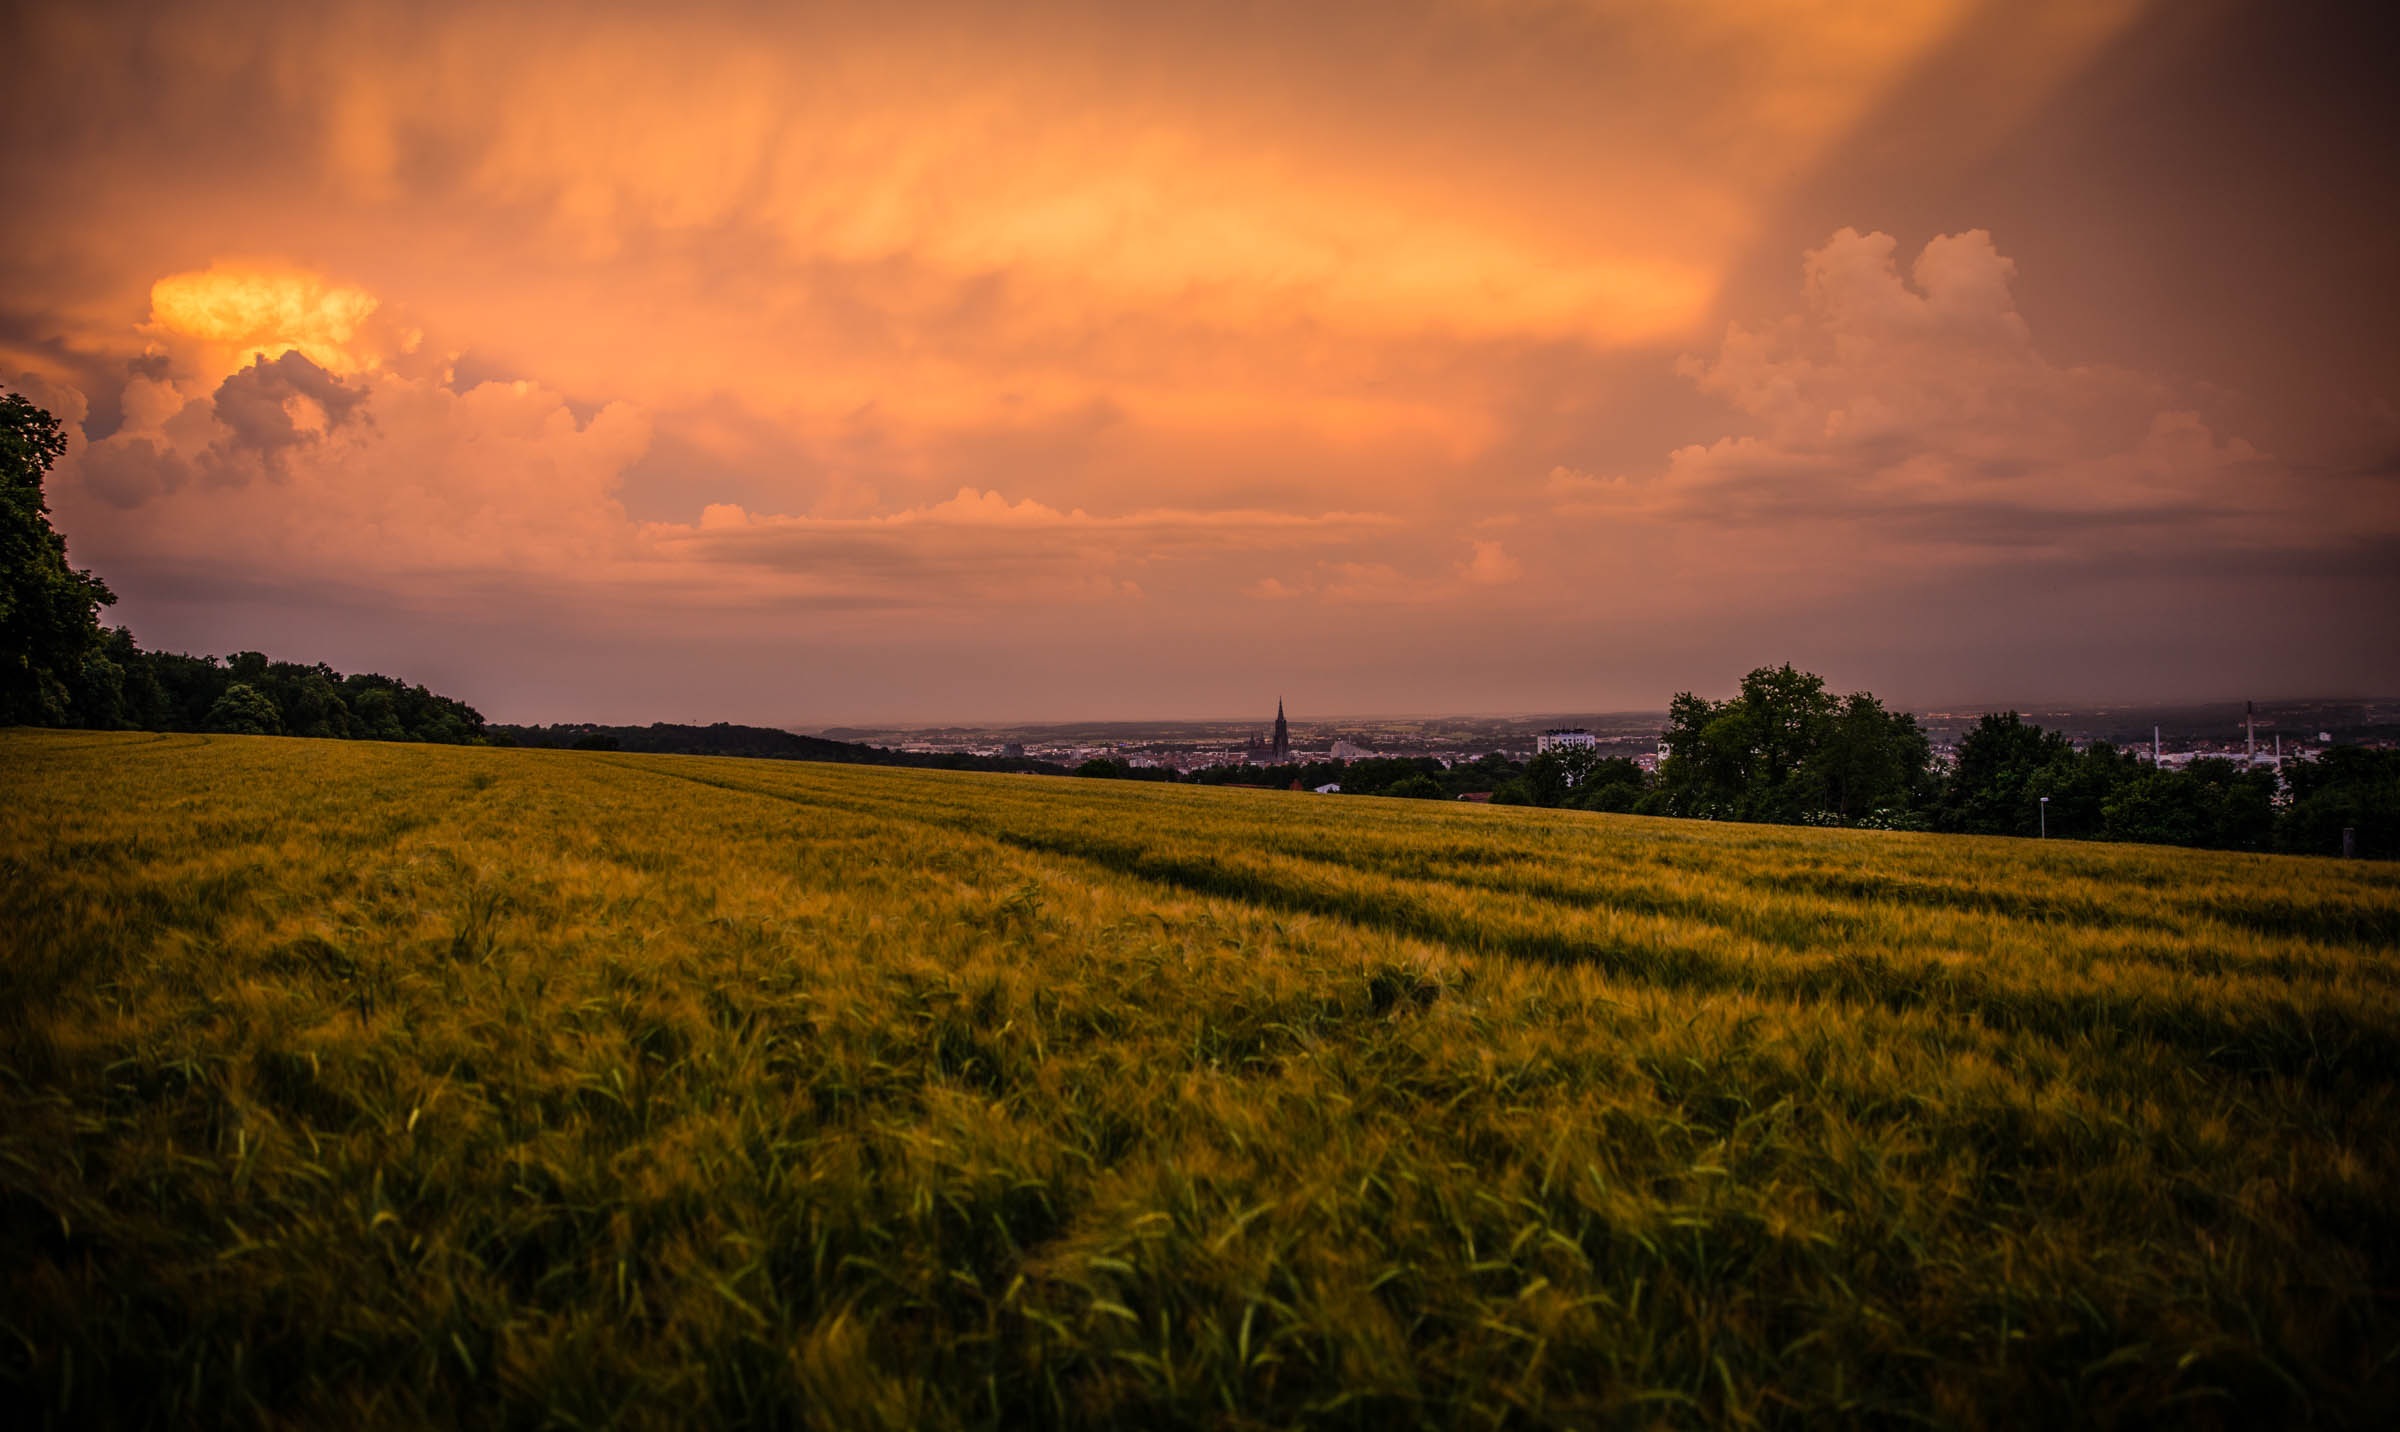
sky, nature, cloud, agriculture, field, sunset, horizon, atmospheric phenomenon, tree, sunrise, dawn, morning, grass, evening, grass family, dusk, rural area, sunlight, prairie, hill, landscape, sun, crop, meteorological phenomenon